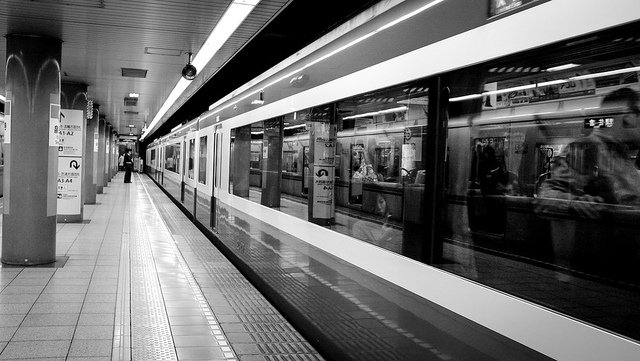
A lone passenger watches as the train pulls away from the station

a train station with ghost like people on the train

A person standing next to a traveling train at the station.